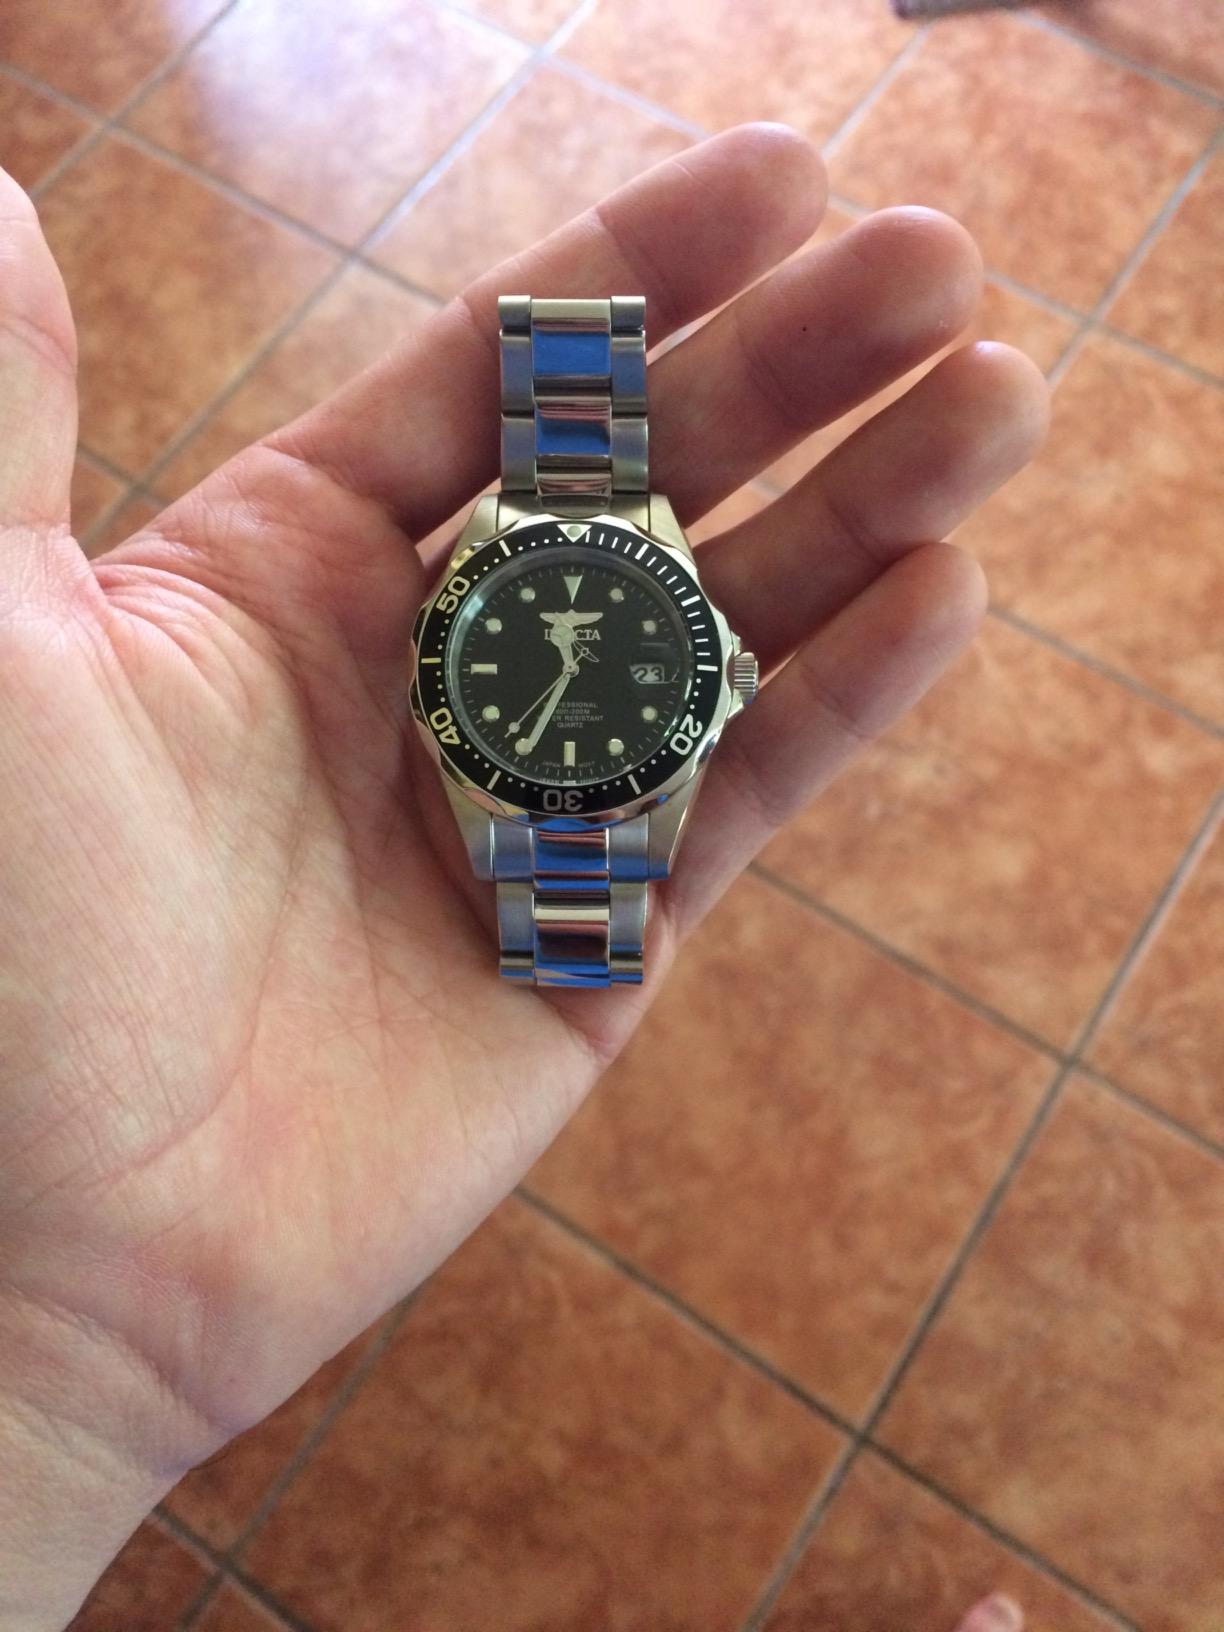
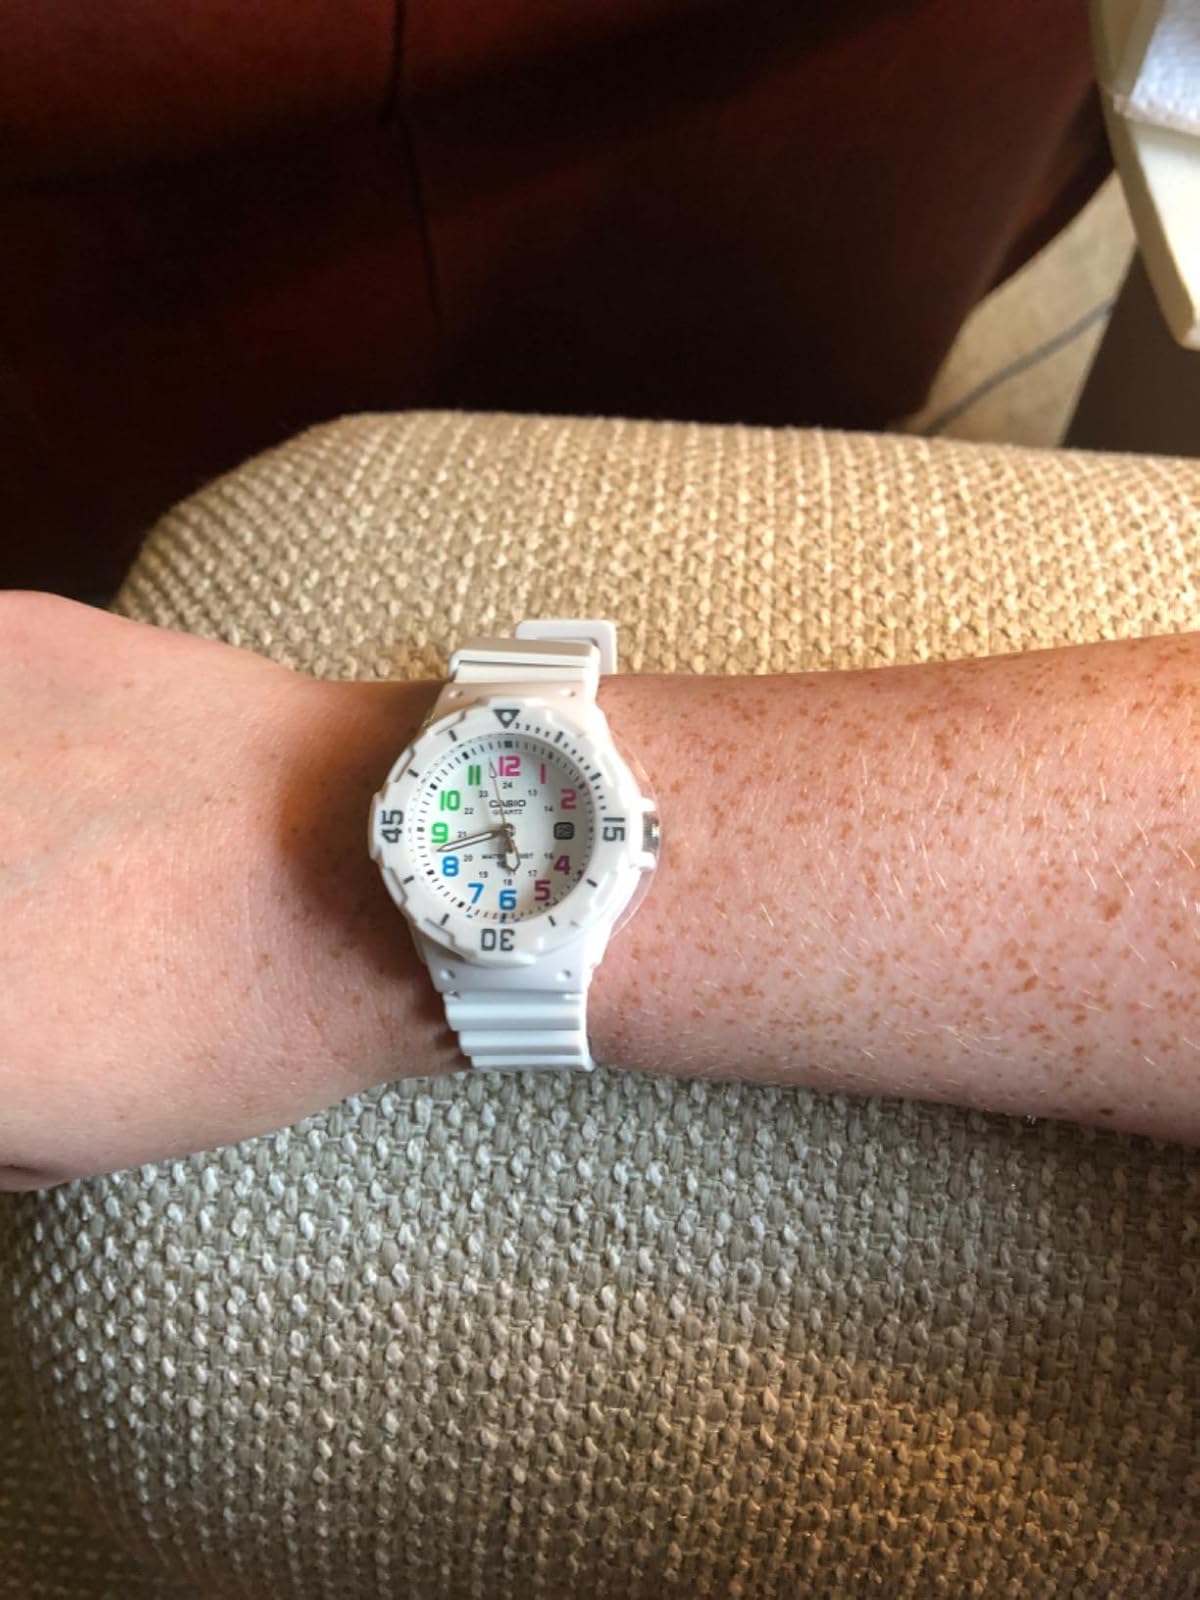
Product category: accessories_watch
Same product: no